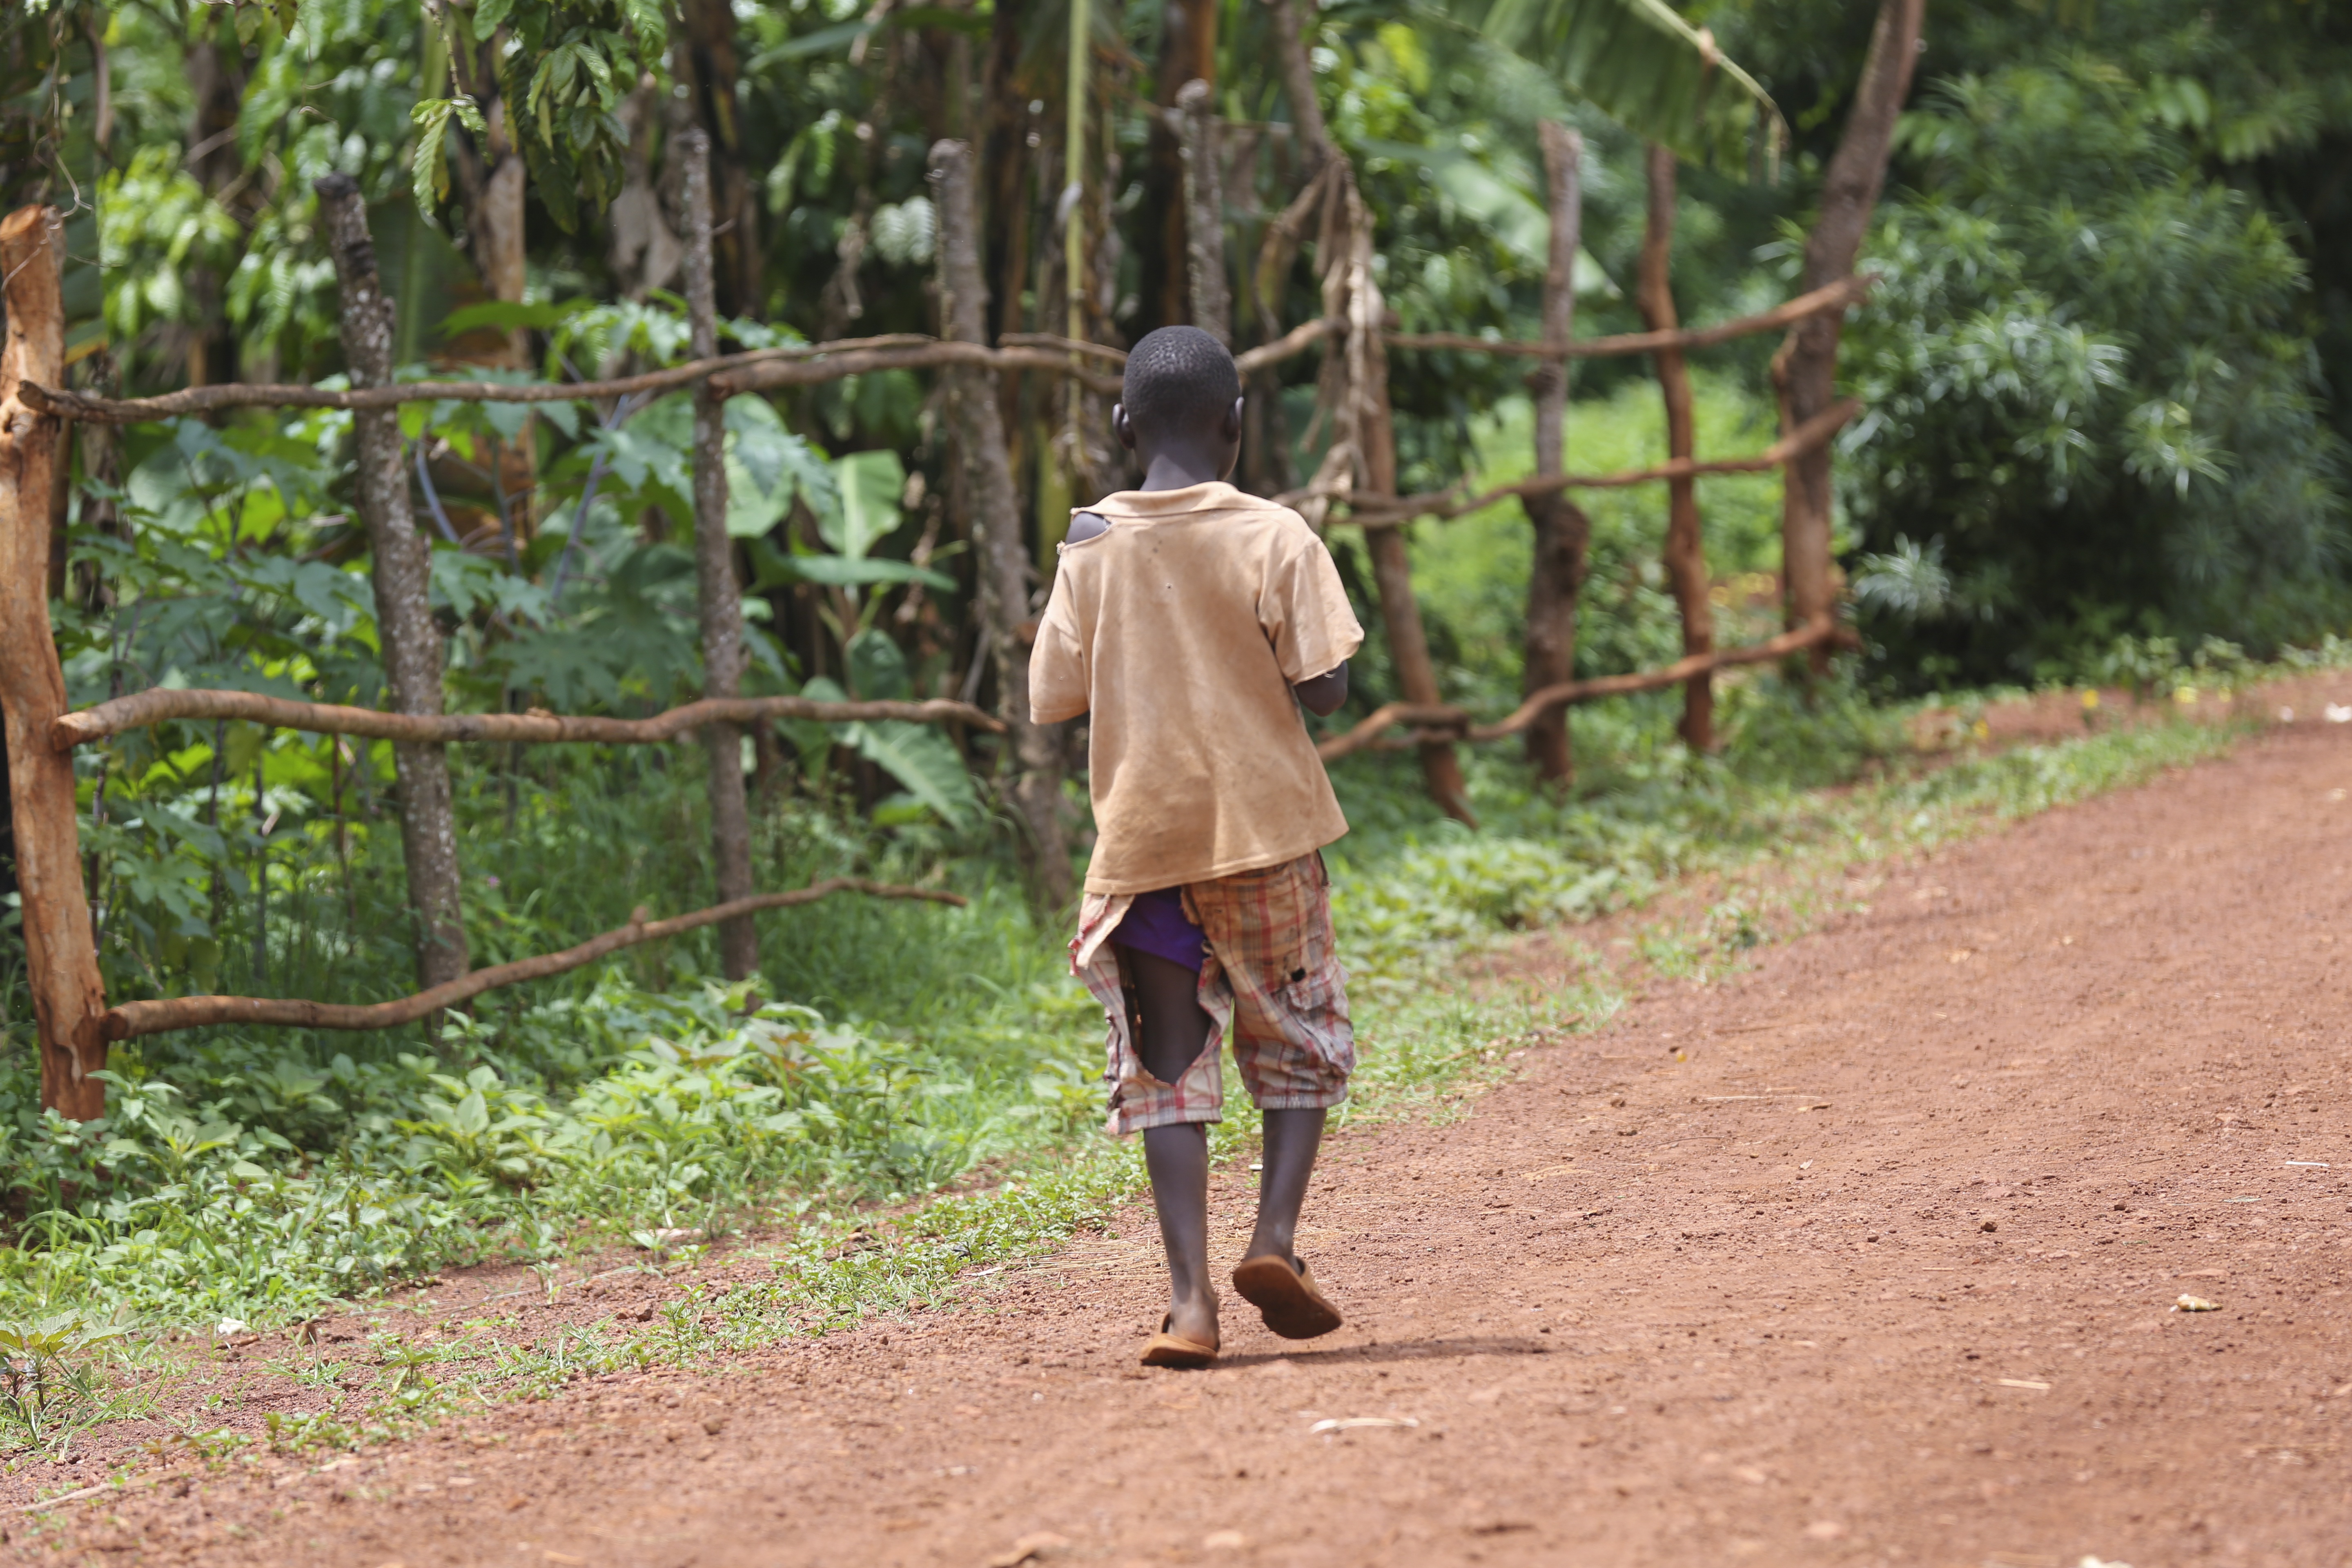
forest, people, country, village, jungle, mud, africa, soil, child, black, agriculture, plantation, poverty, habitat, need, hunger, poor children, natural environment